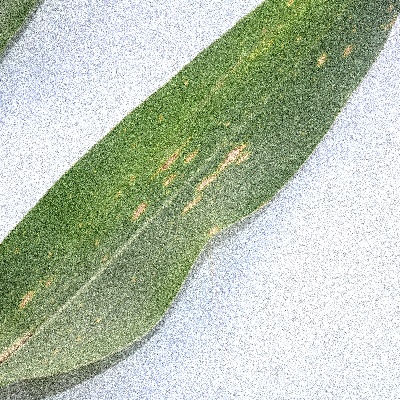
Label: Corn_(Maize)___Leaf_Spot